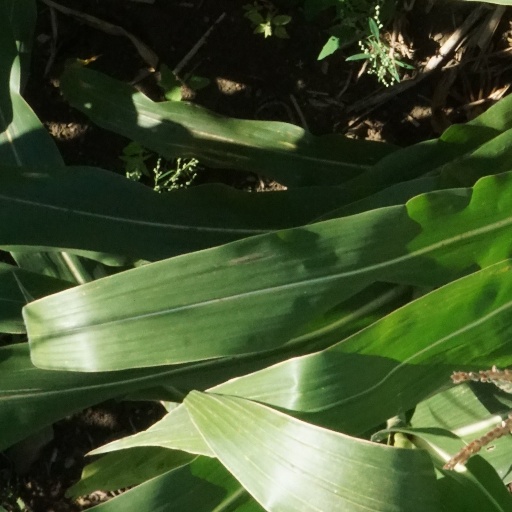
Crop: maize; corn